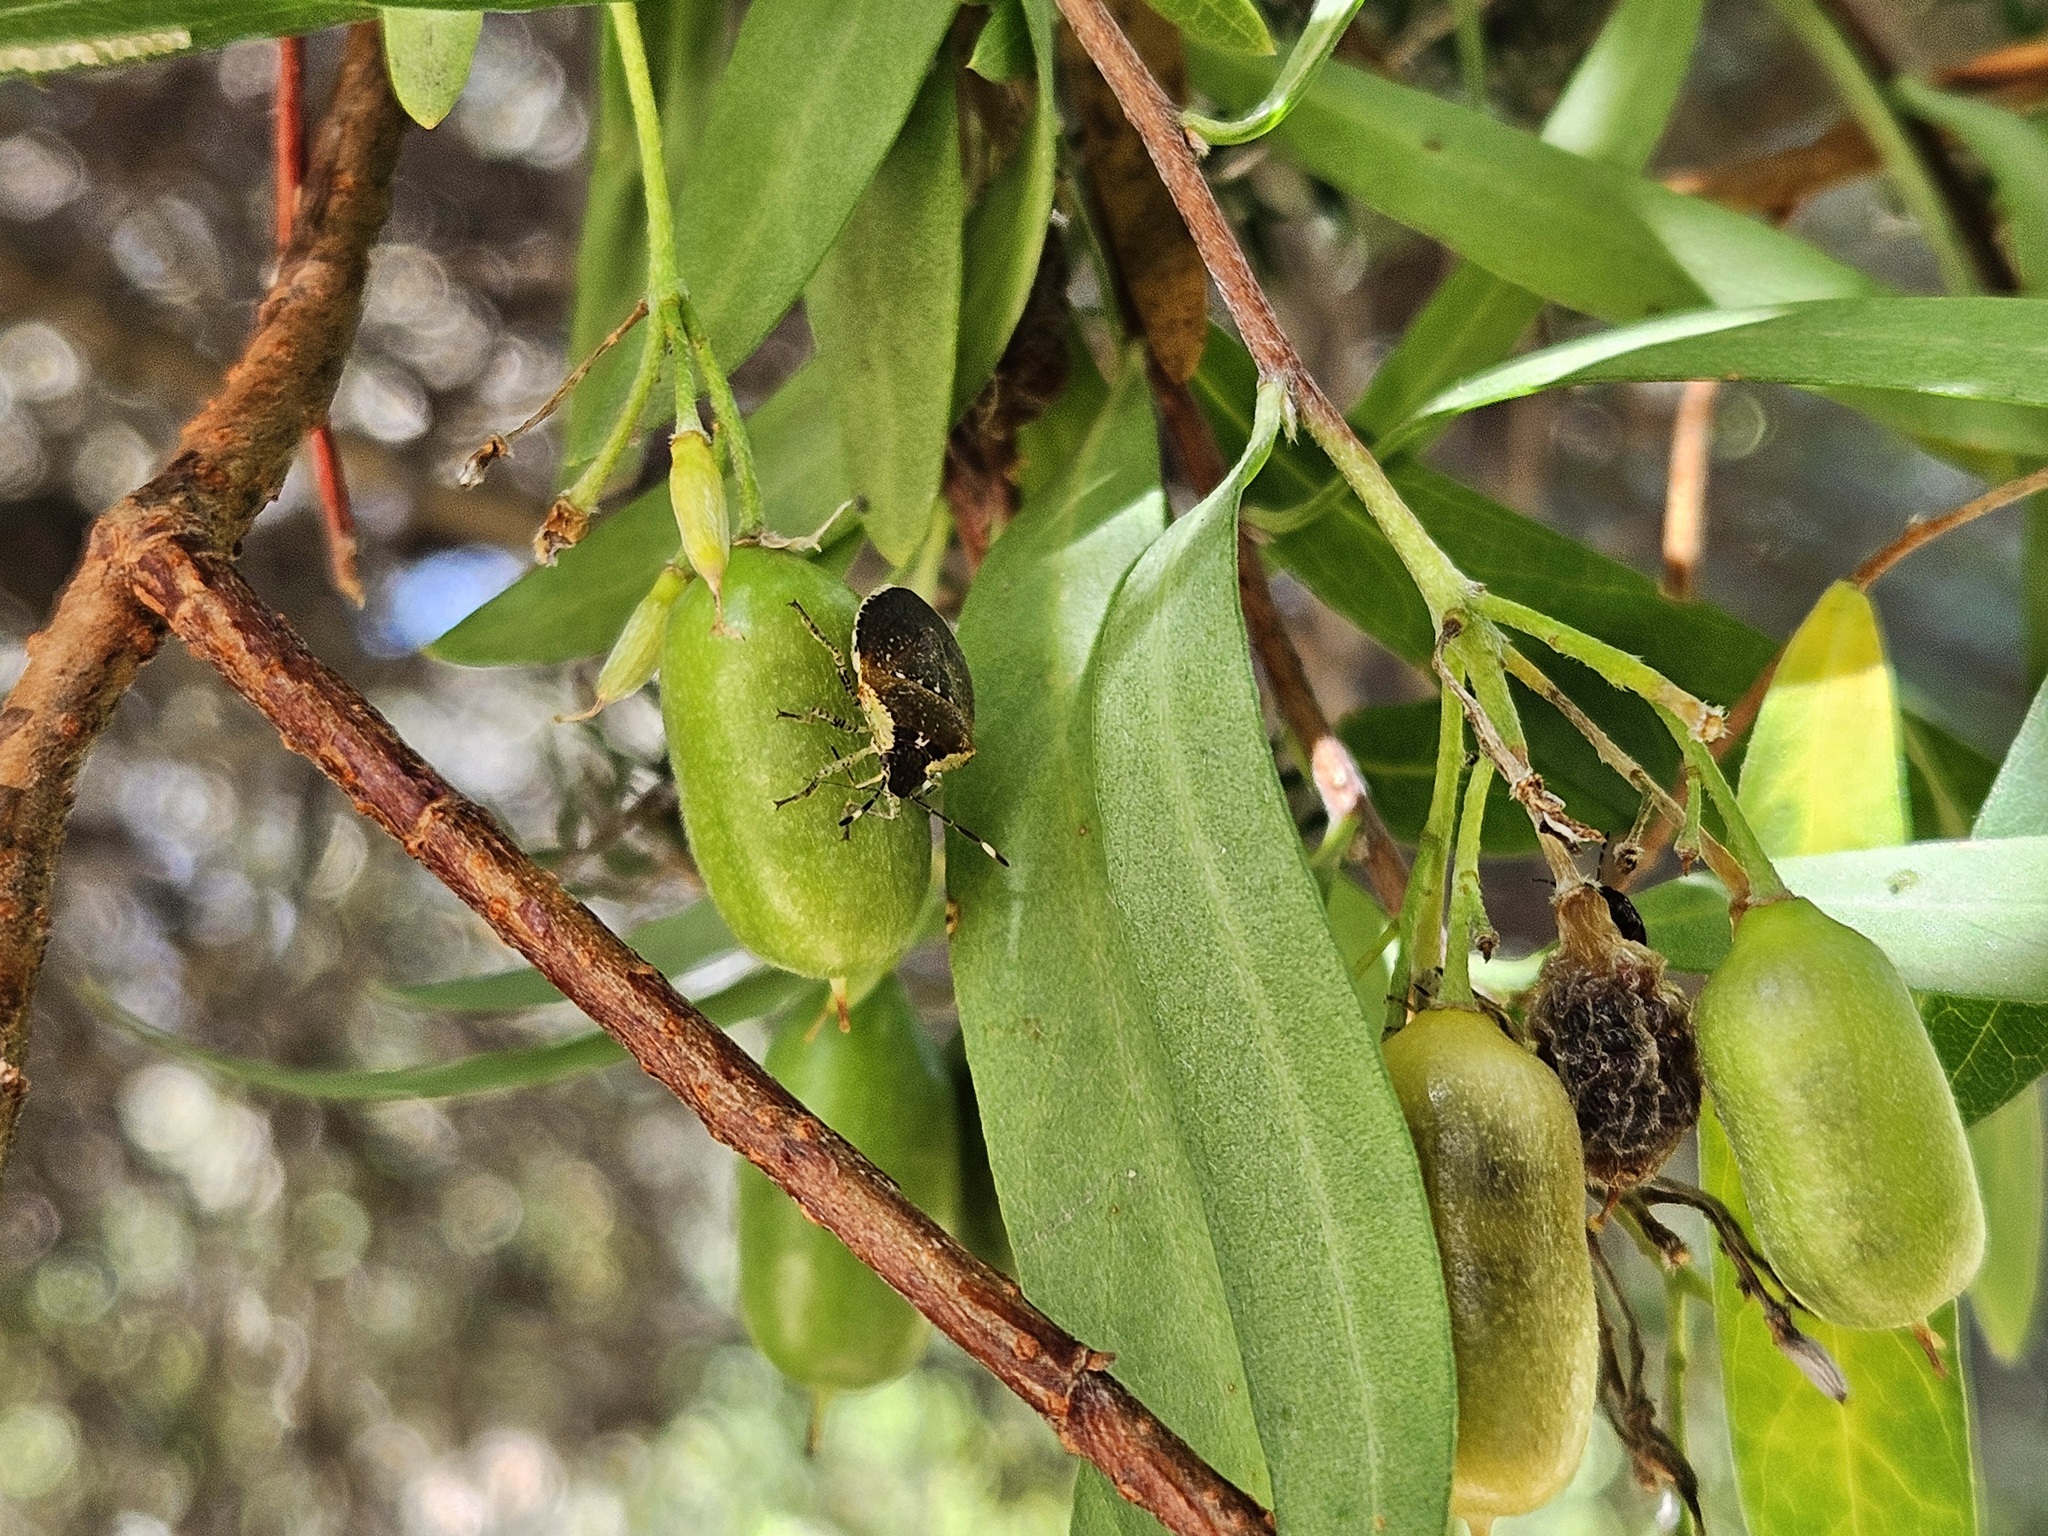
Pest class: stink_bug